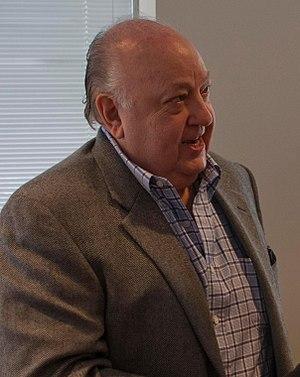
Roger Eugene Ailes premier PDG de Fox News et du groupe Fox Television